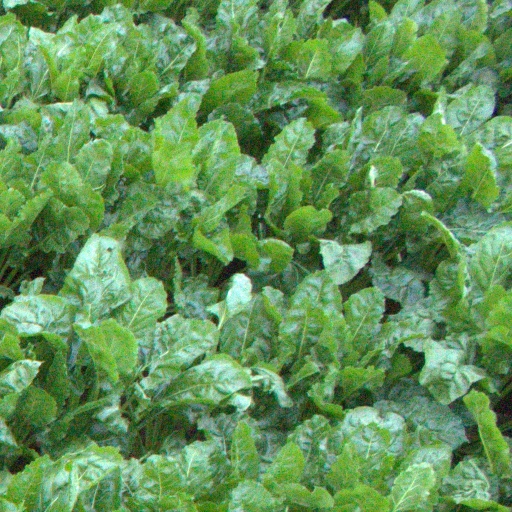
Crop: sugar beet